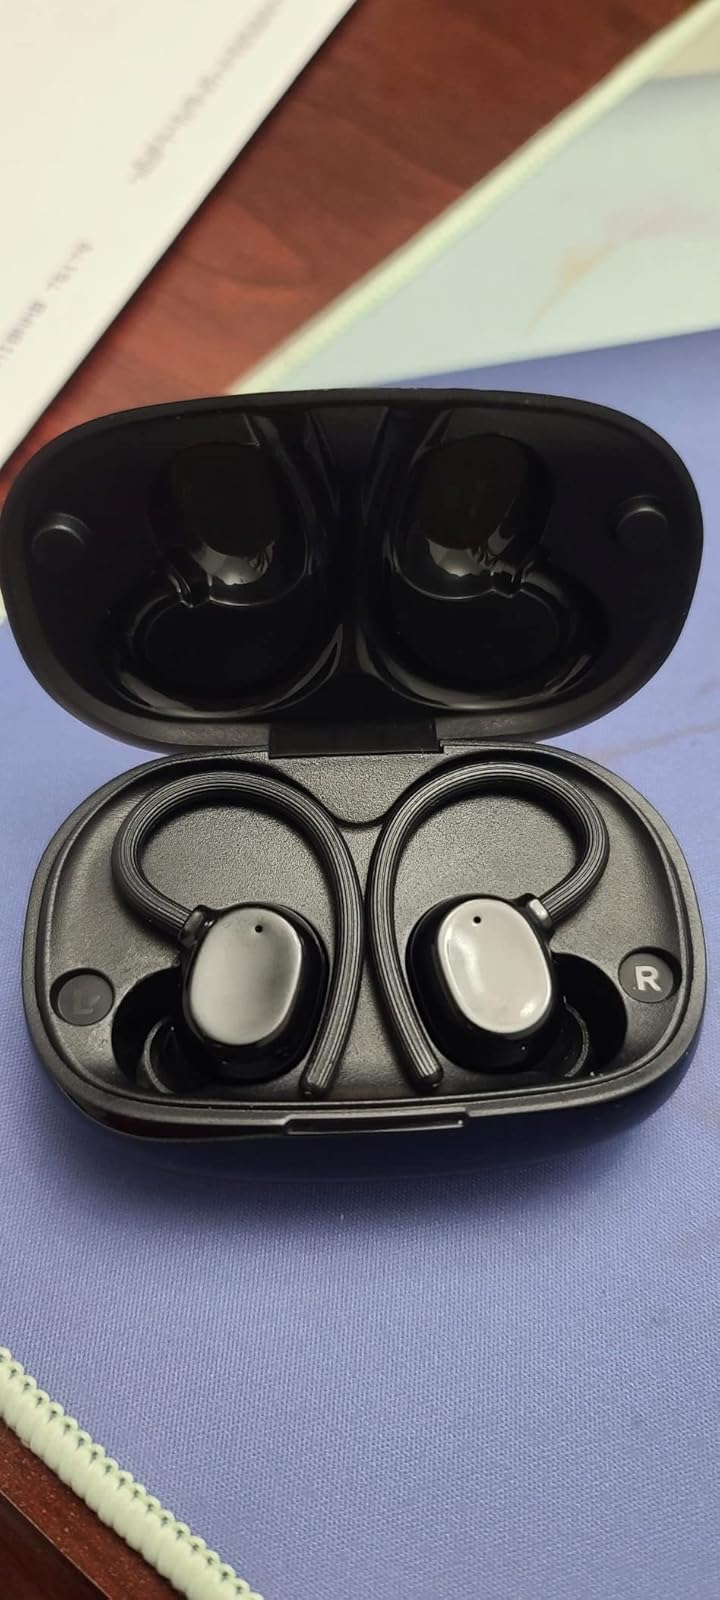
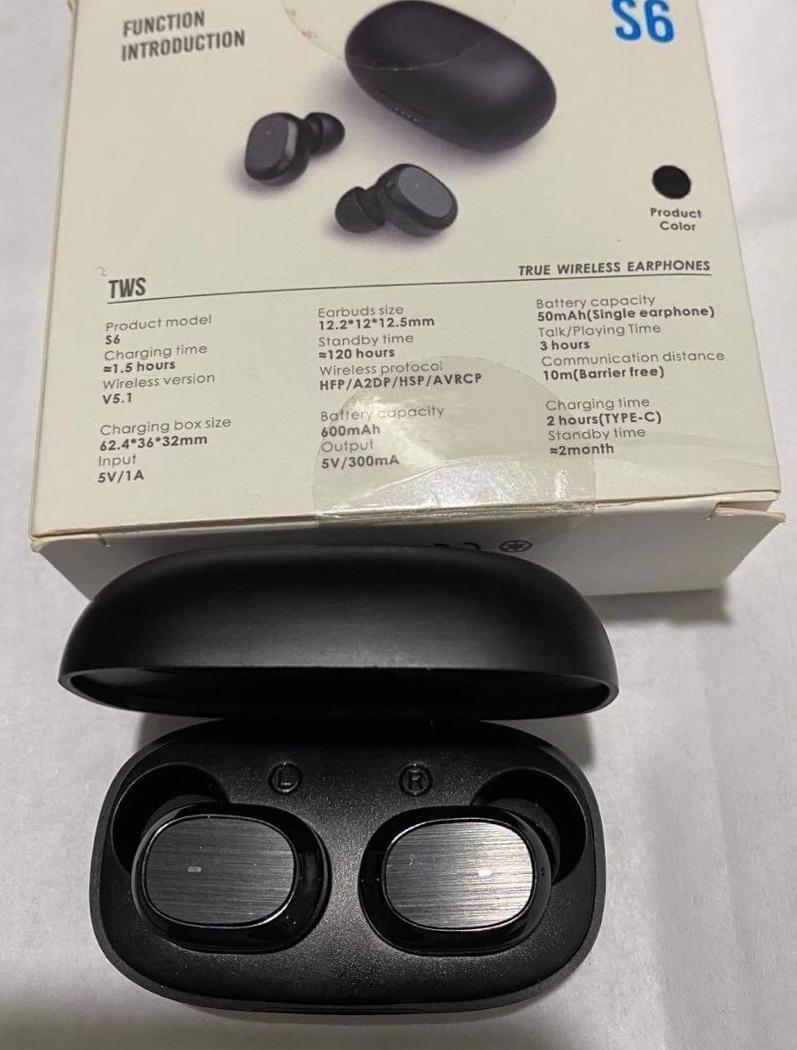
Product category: earbuds
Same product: no